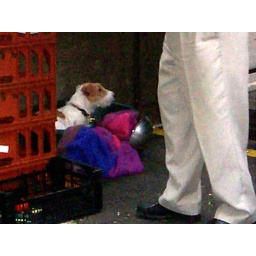
This little pup belonged to a farmer at the market and lived in a green plastic box.